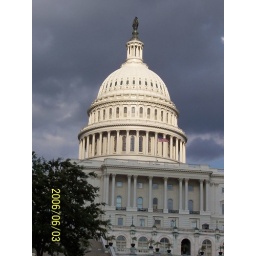
Dark clouds over capital hill